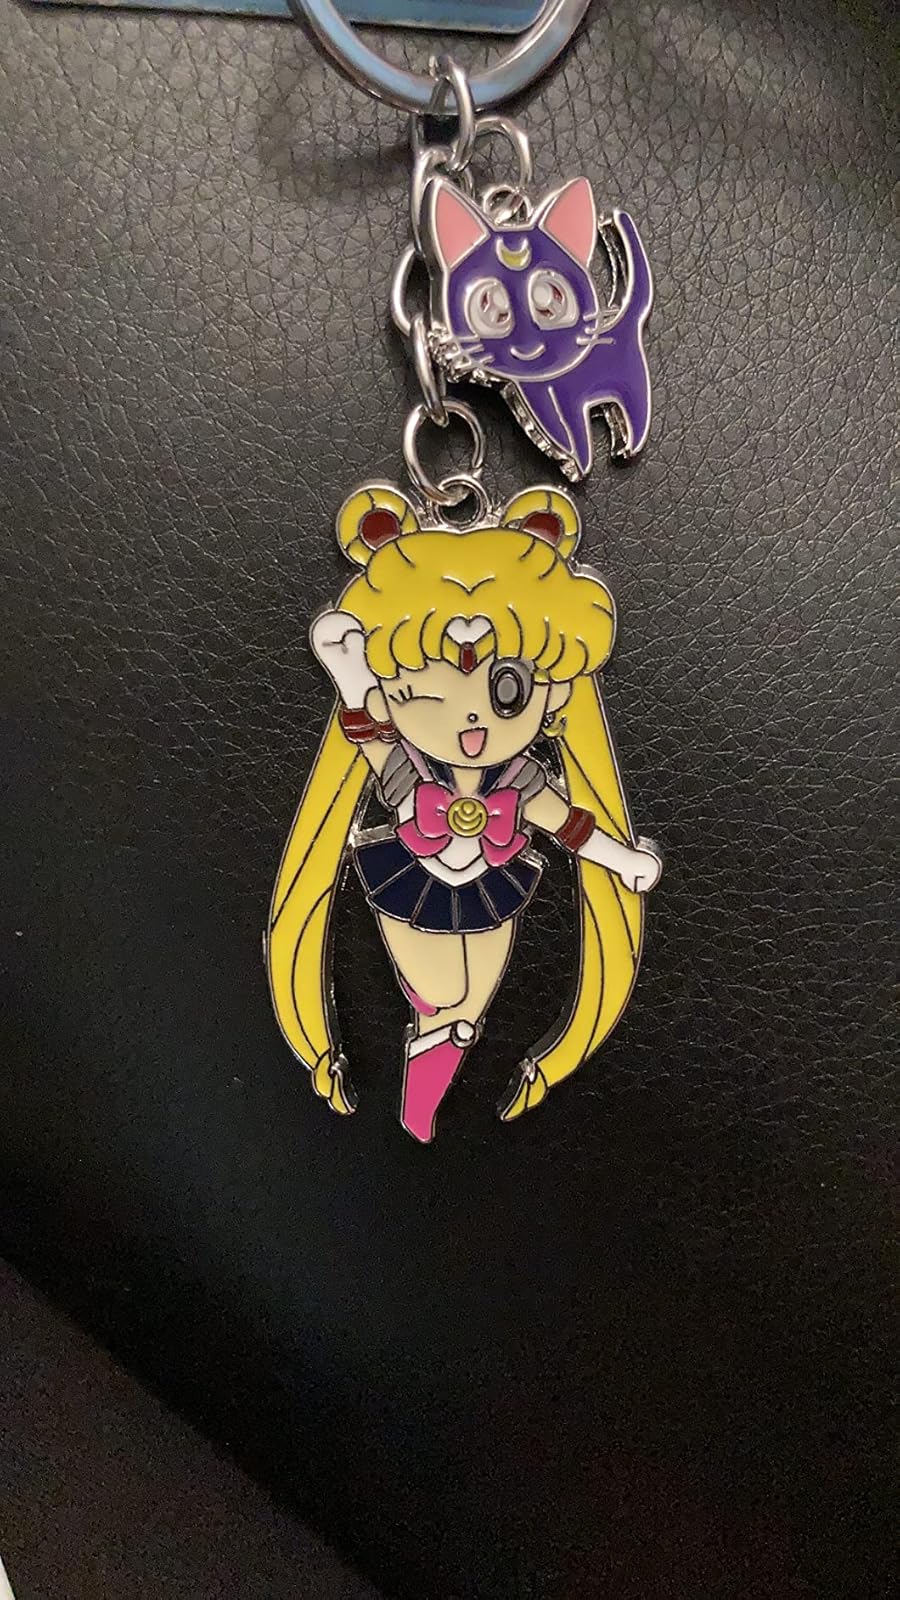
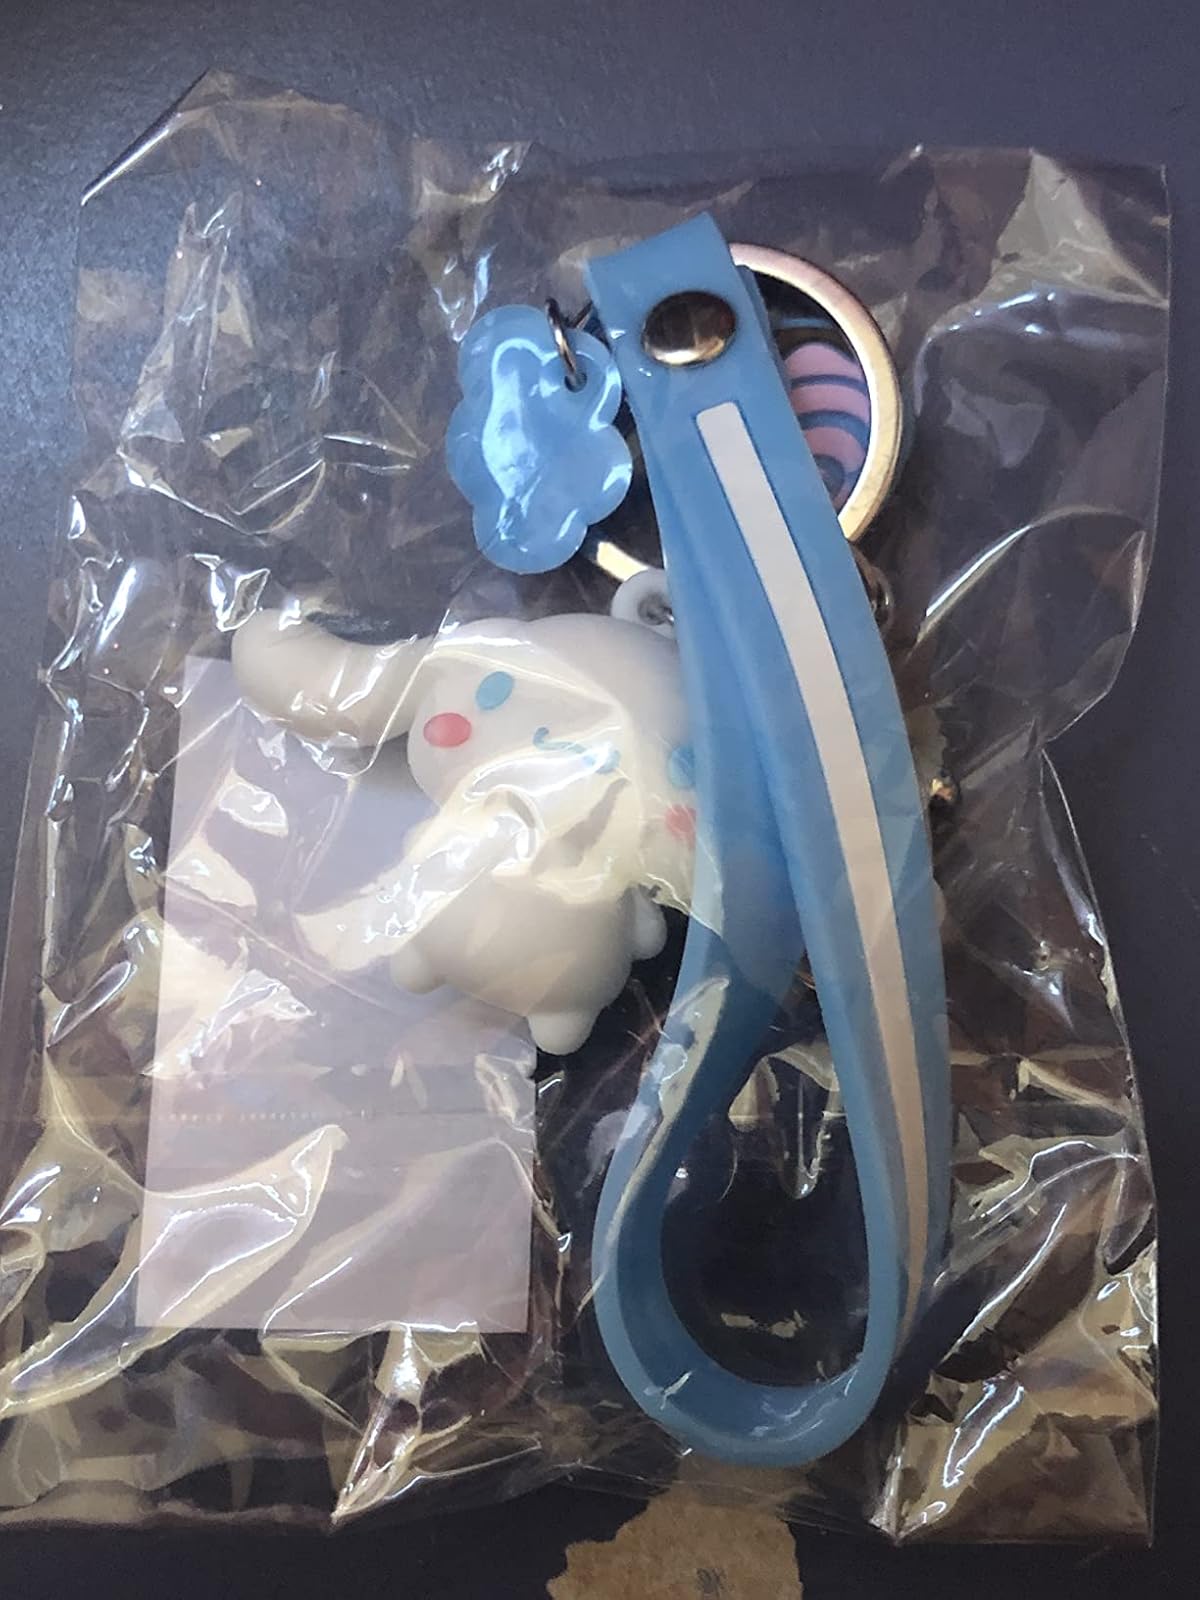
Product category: accessories_keychain
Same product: no